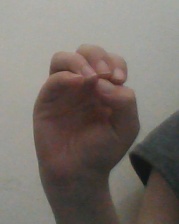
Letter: ha